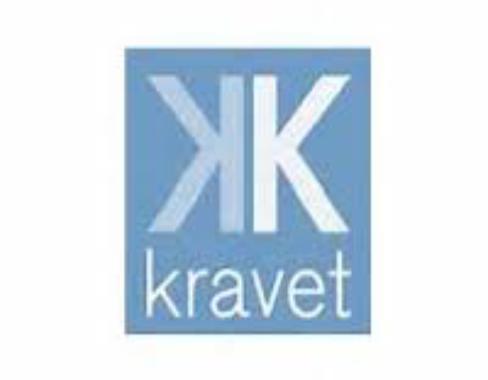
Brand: Kravet
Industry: Necessities